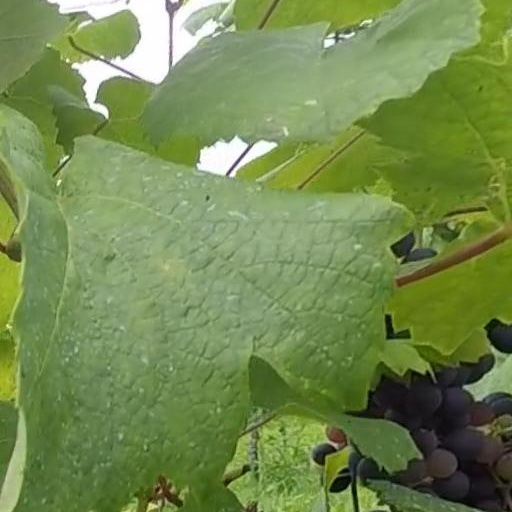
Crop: grape